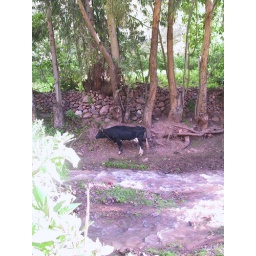
A cow and stream on the way up a mountain in Coya, Peru.